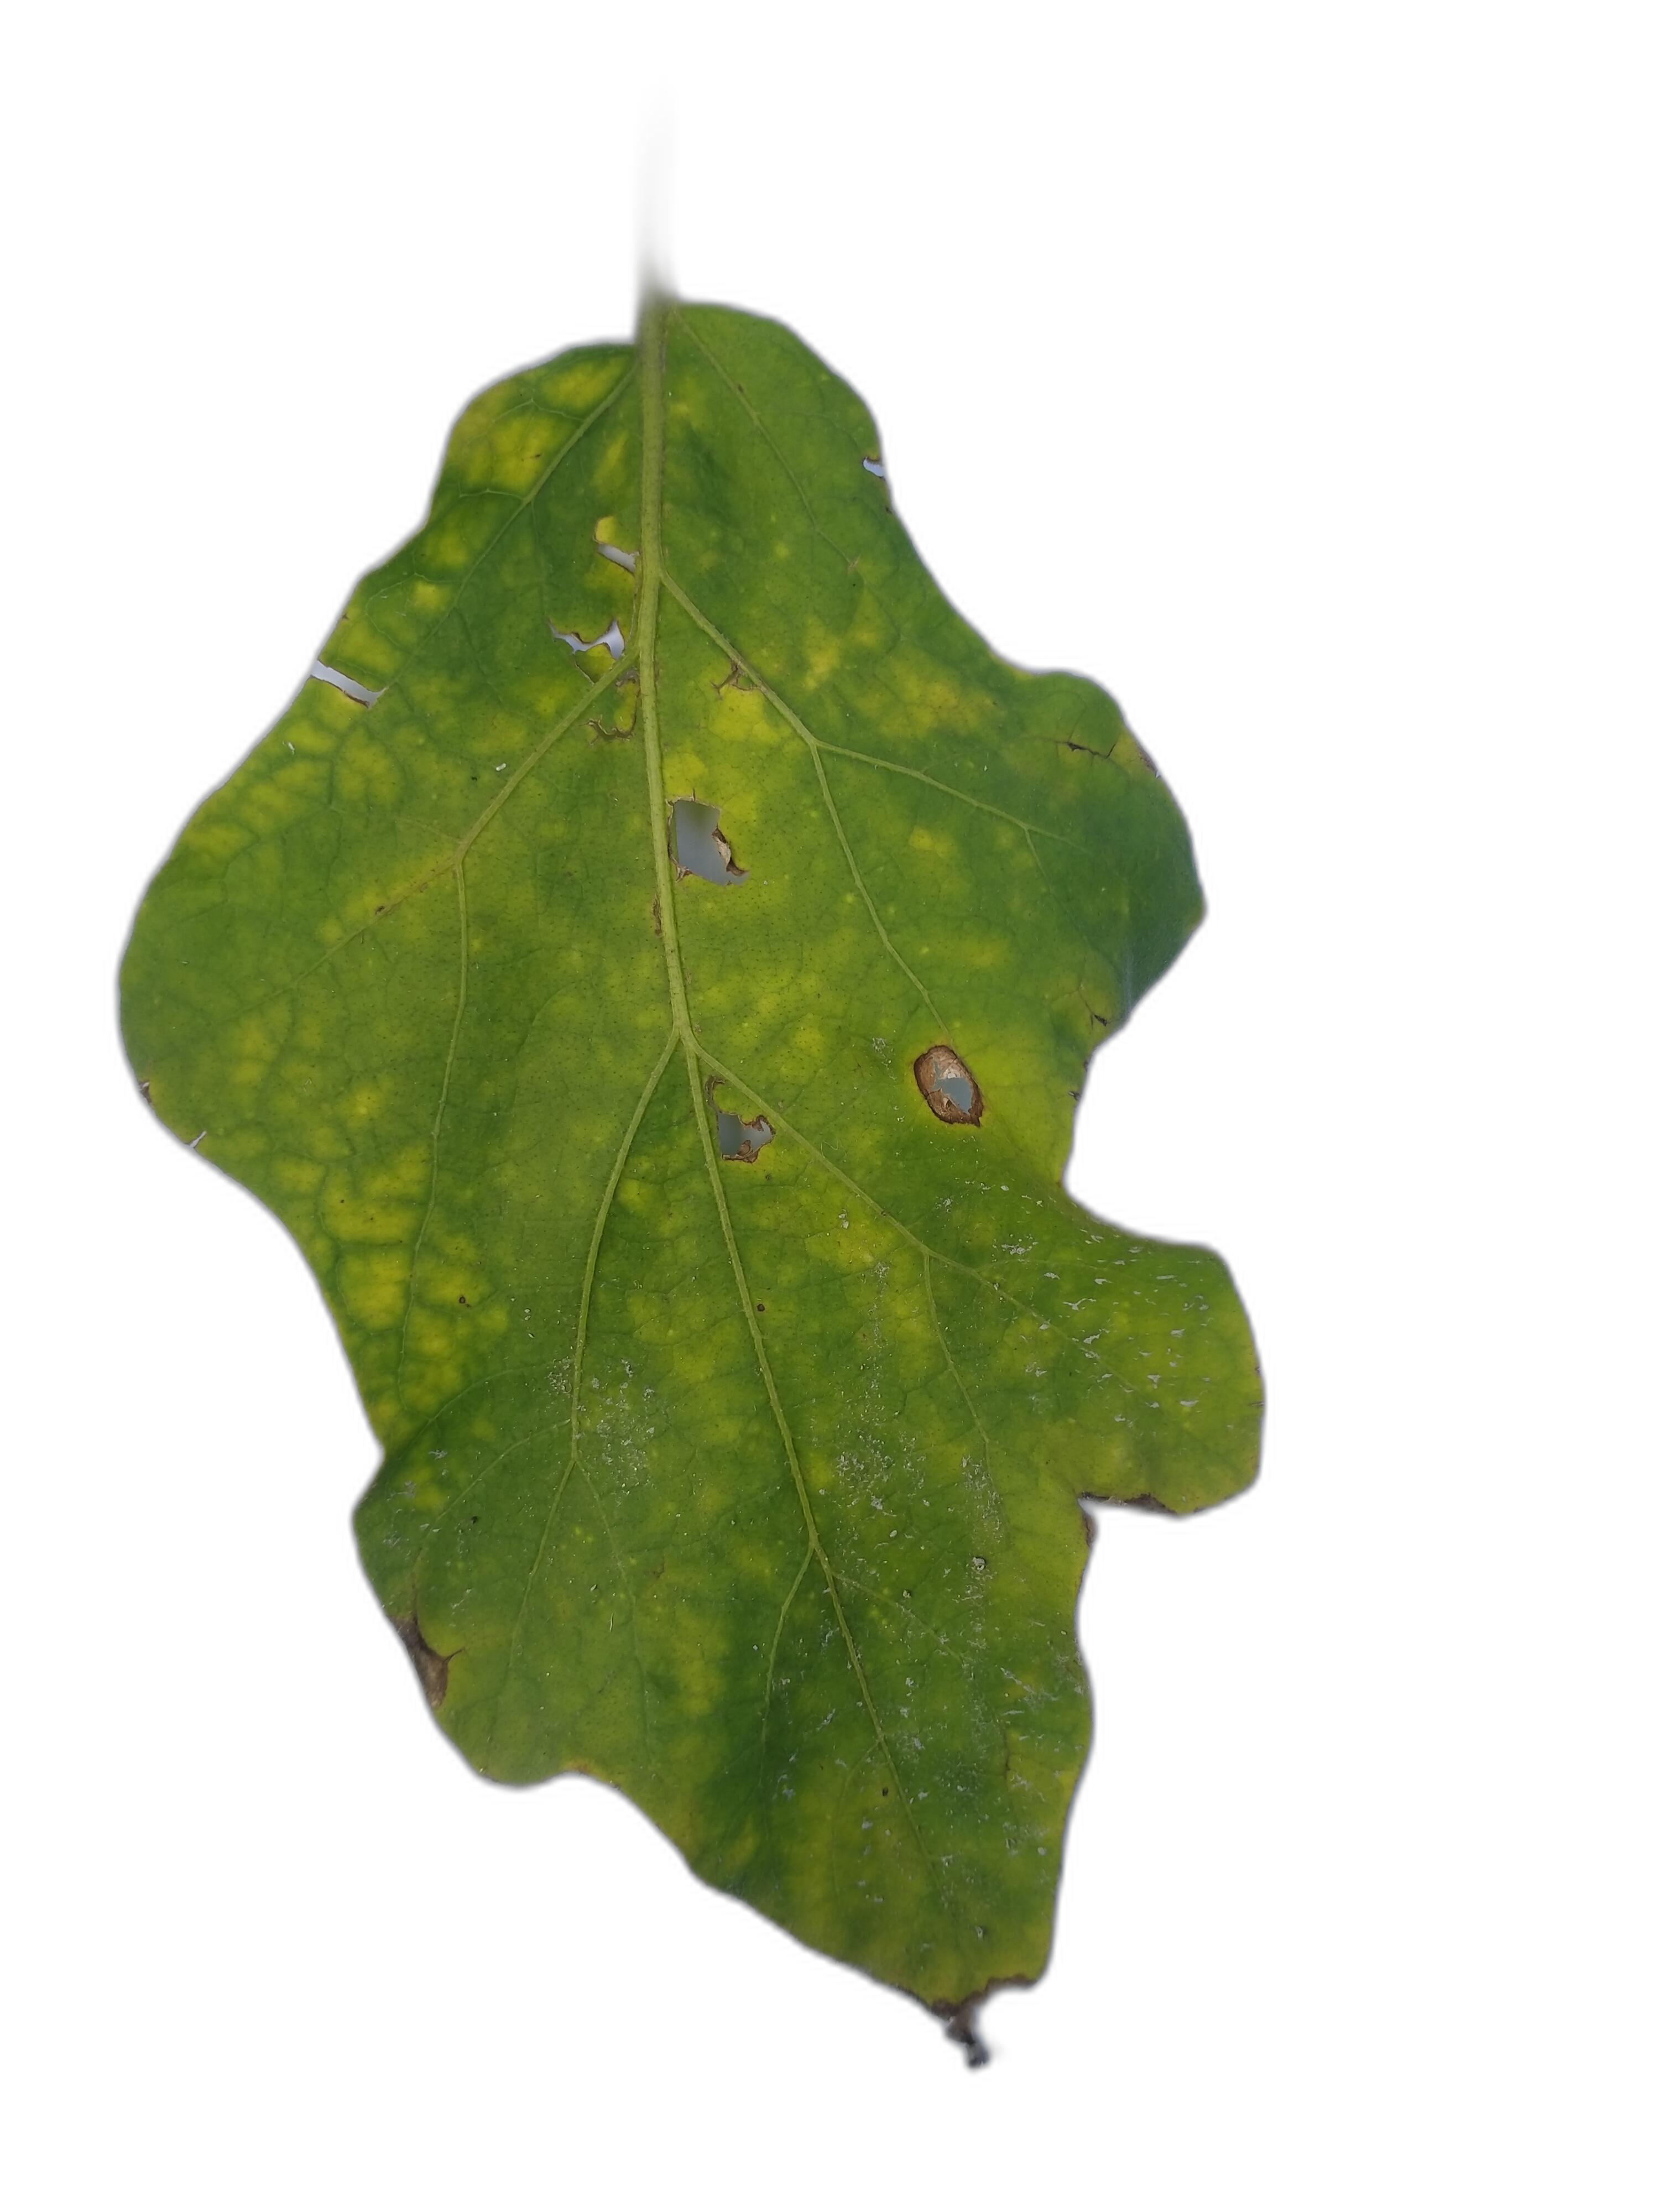
Label: Leaf Spot Disease